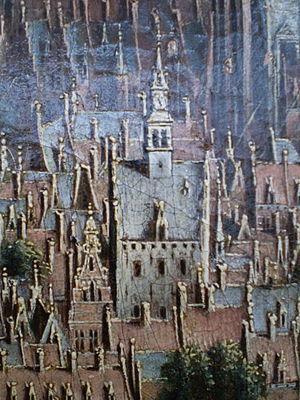
Porte à Peine Perdue (Verloren Coost Poort), Bruxelles vers 1664. Détail de la «Vue de Bruxelles» de Jan Baptist Bonnecroy - Musée des Beaux-Arts de Belgique
La Porte à Peine Perdue ou Filipspoort était une porte fortifiée de la ville de Bruxelles édifiée au début du XIVᵉ siècle.